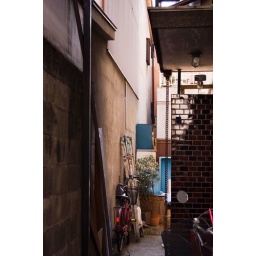
A bike in the entrance to someone's house near Yokohama station.